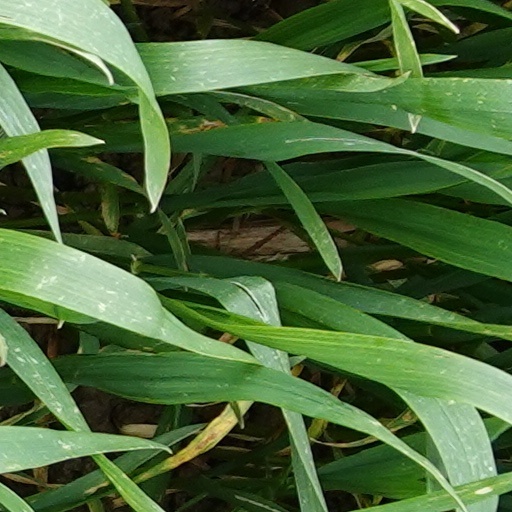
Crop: wheat